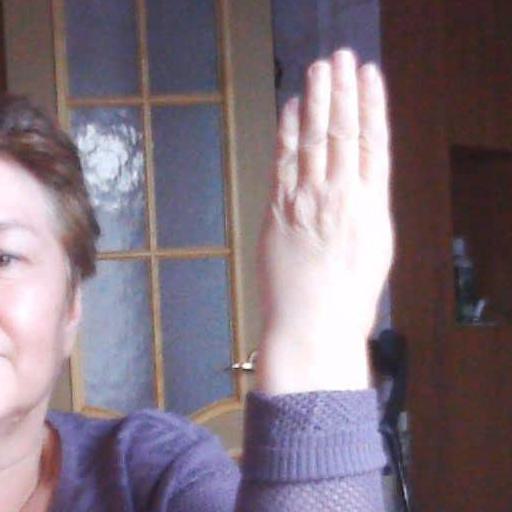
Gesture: stop_inverted